Phase I environmental site assessment

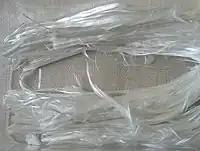
Asbestos-containing materials are not typically surveyed during a Phase I site inspection, but suspect building materials may be noted

Depending upon precise protocols utilized, there are a number of variations in the scope of a Phase I study. The tasks listed here are common to almost all Phase I ESAs: